Doctor Who series 3

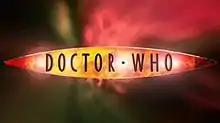
The "Doctor Who" title card for series 3, slightly modified from that used in the first two series, and used until David Tennant's final episode in 2010.

Following the success of the first series, the BBC announced that "Doctor Who" had been recommissioned for a third series on 16 June 2005, only two months after the announcement of the second series. Recording for the Christmas special began on 4 July 2006, with production on the series itself beginning on 8 August 2006 and concluding on 2 April 2007.